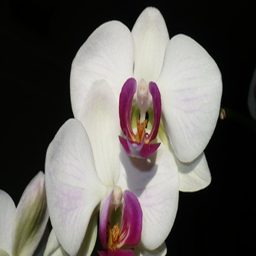
orchids are flowers that originate in tropical forests .